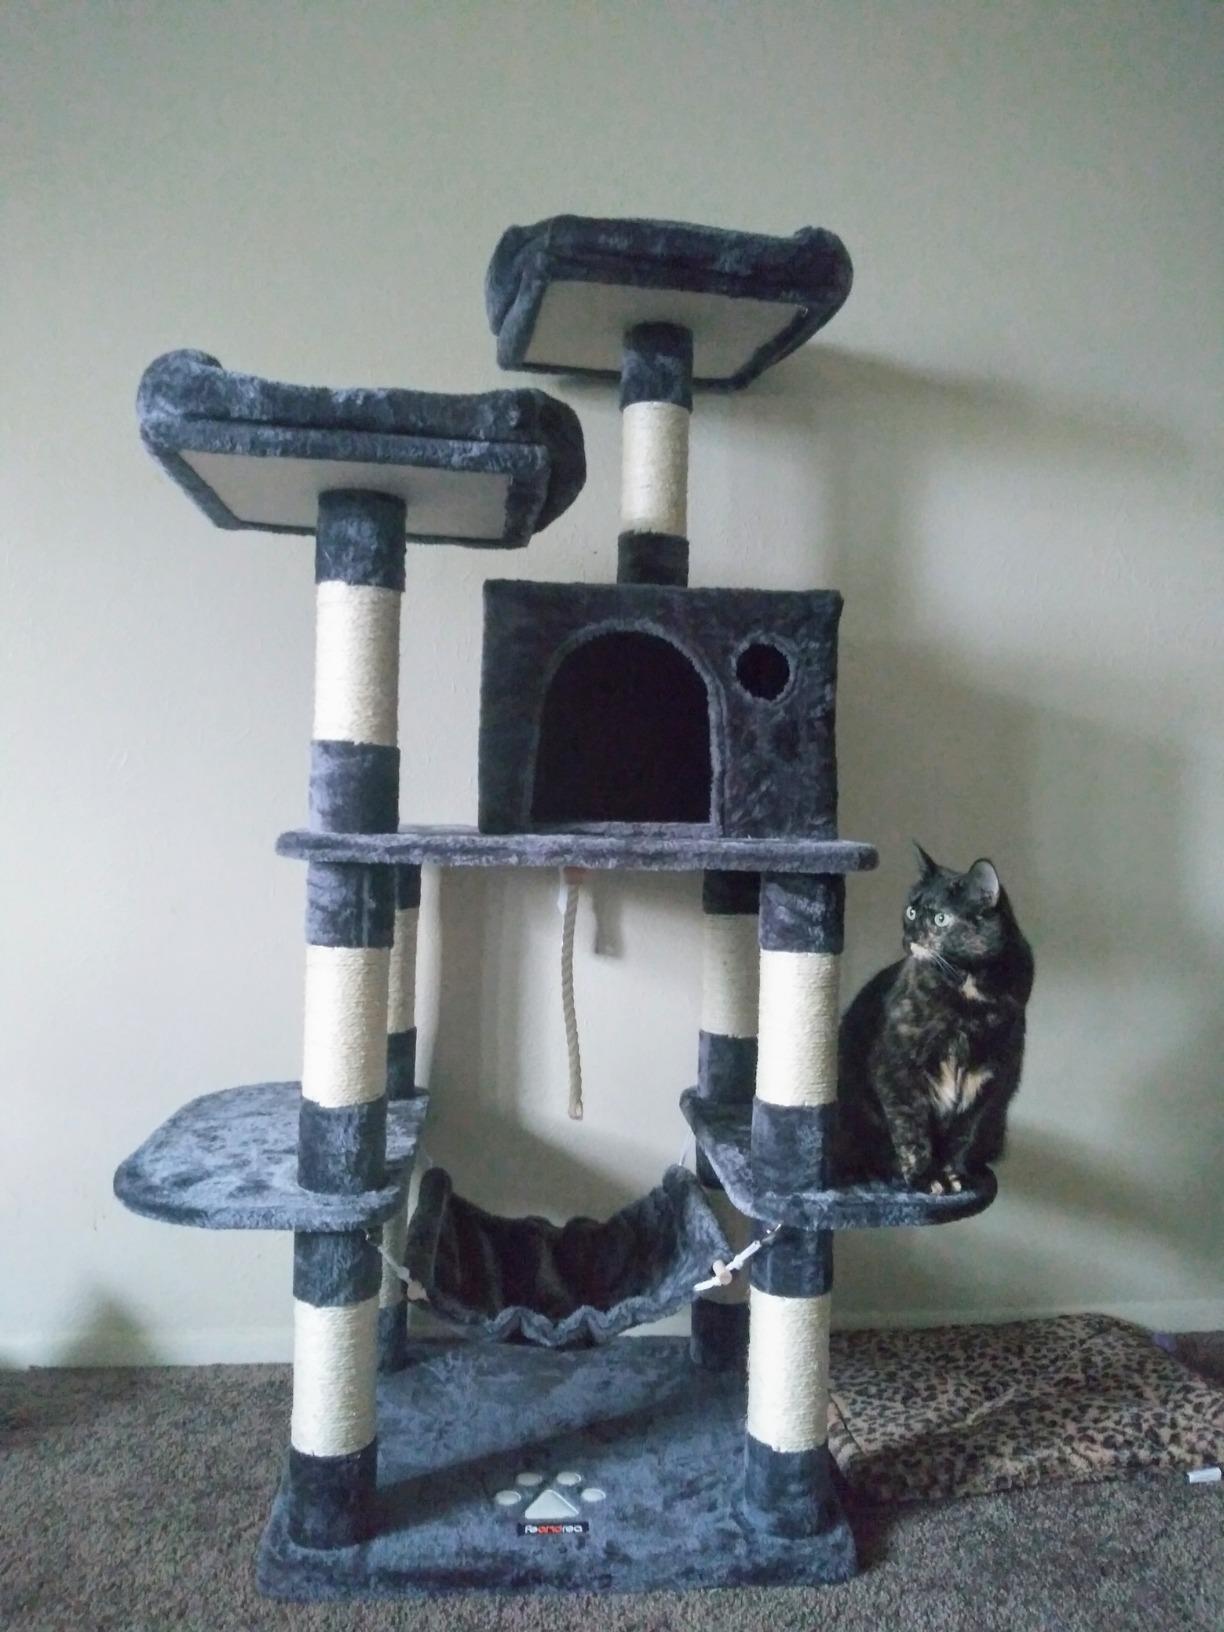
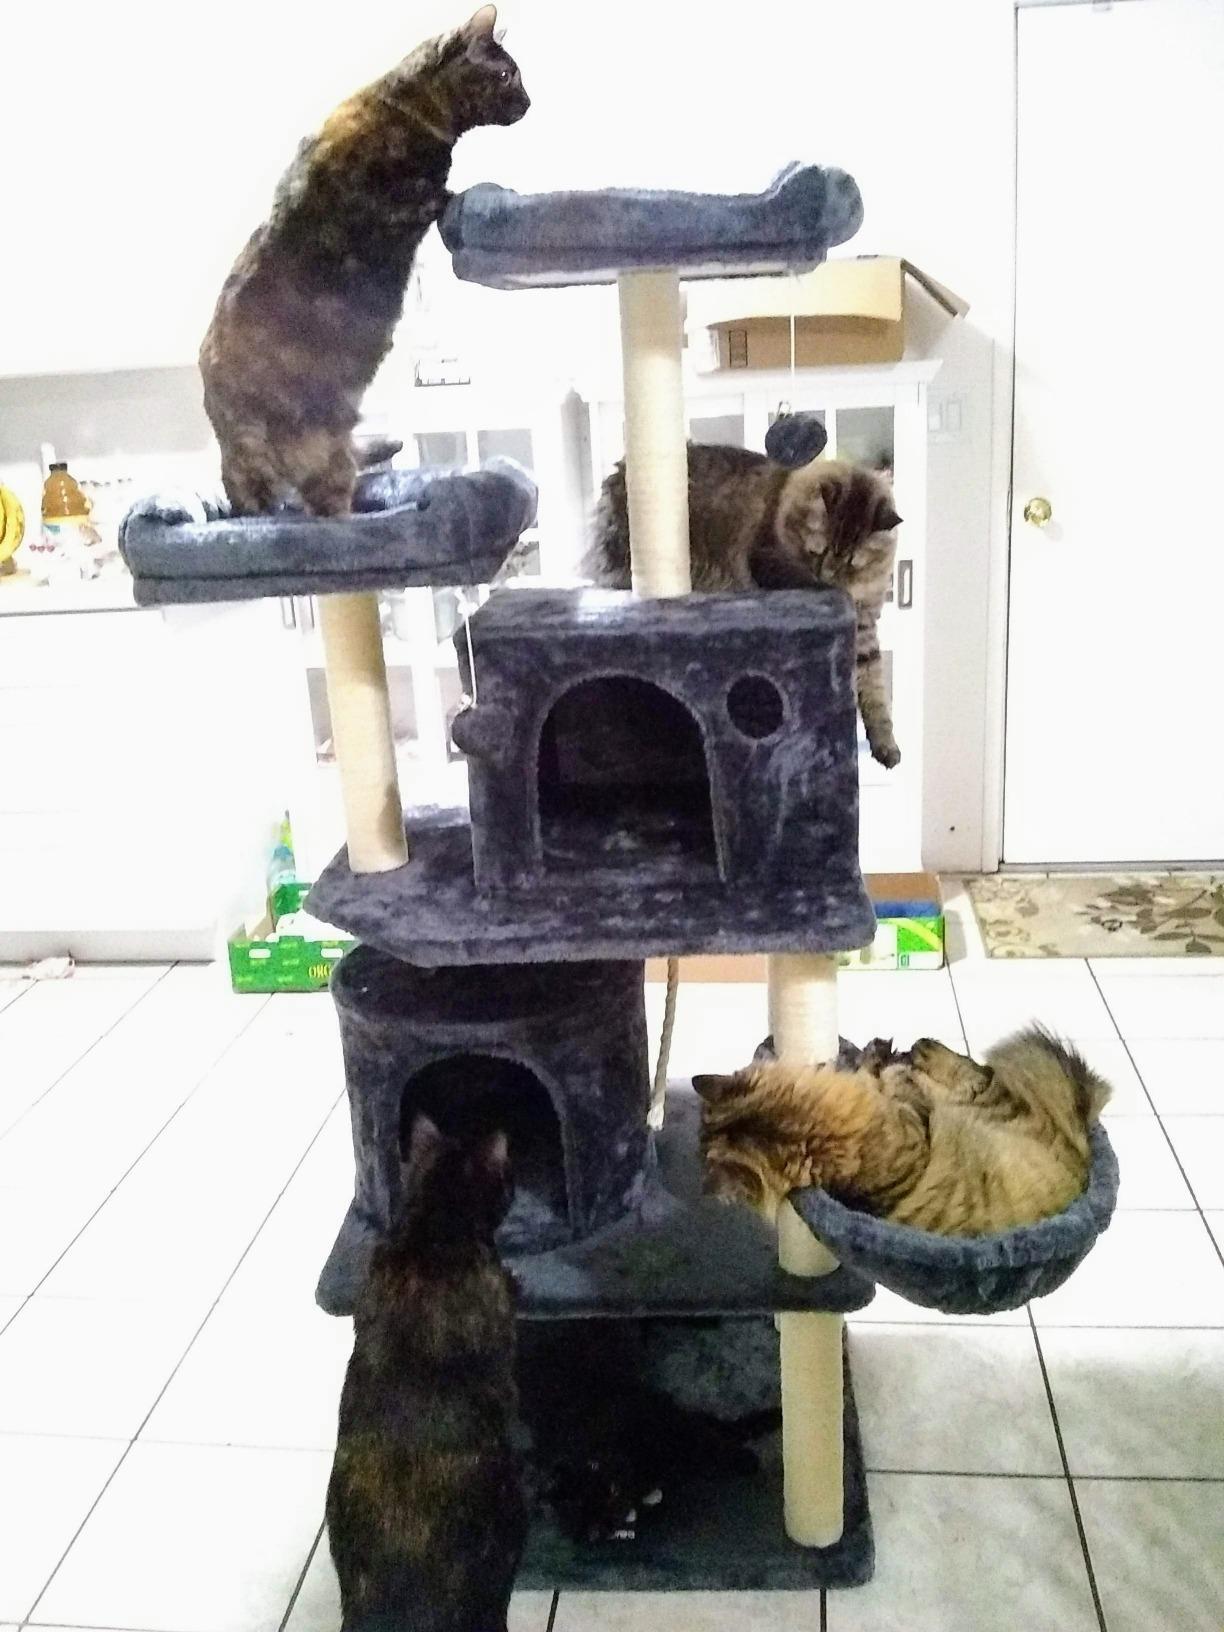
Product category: items_cat tree
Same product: no